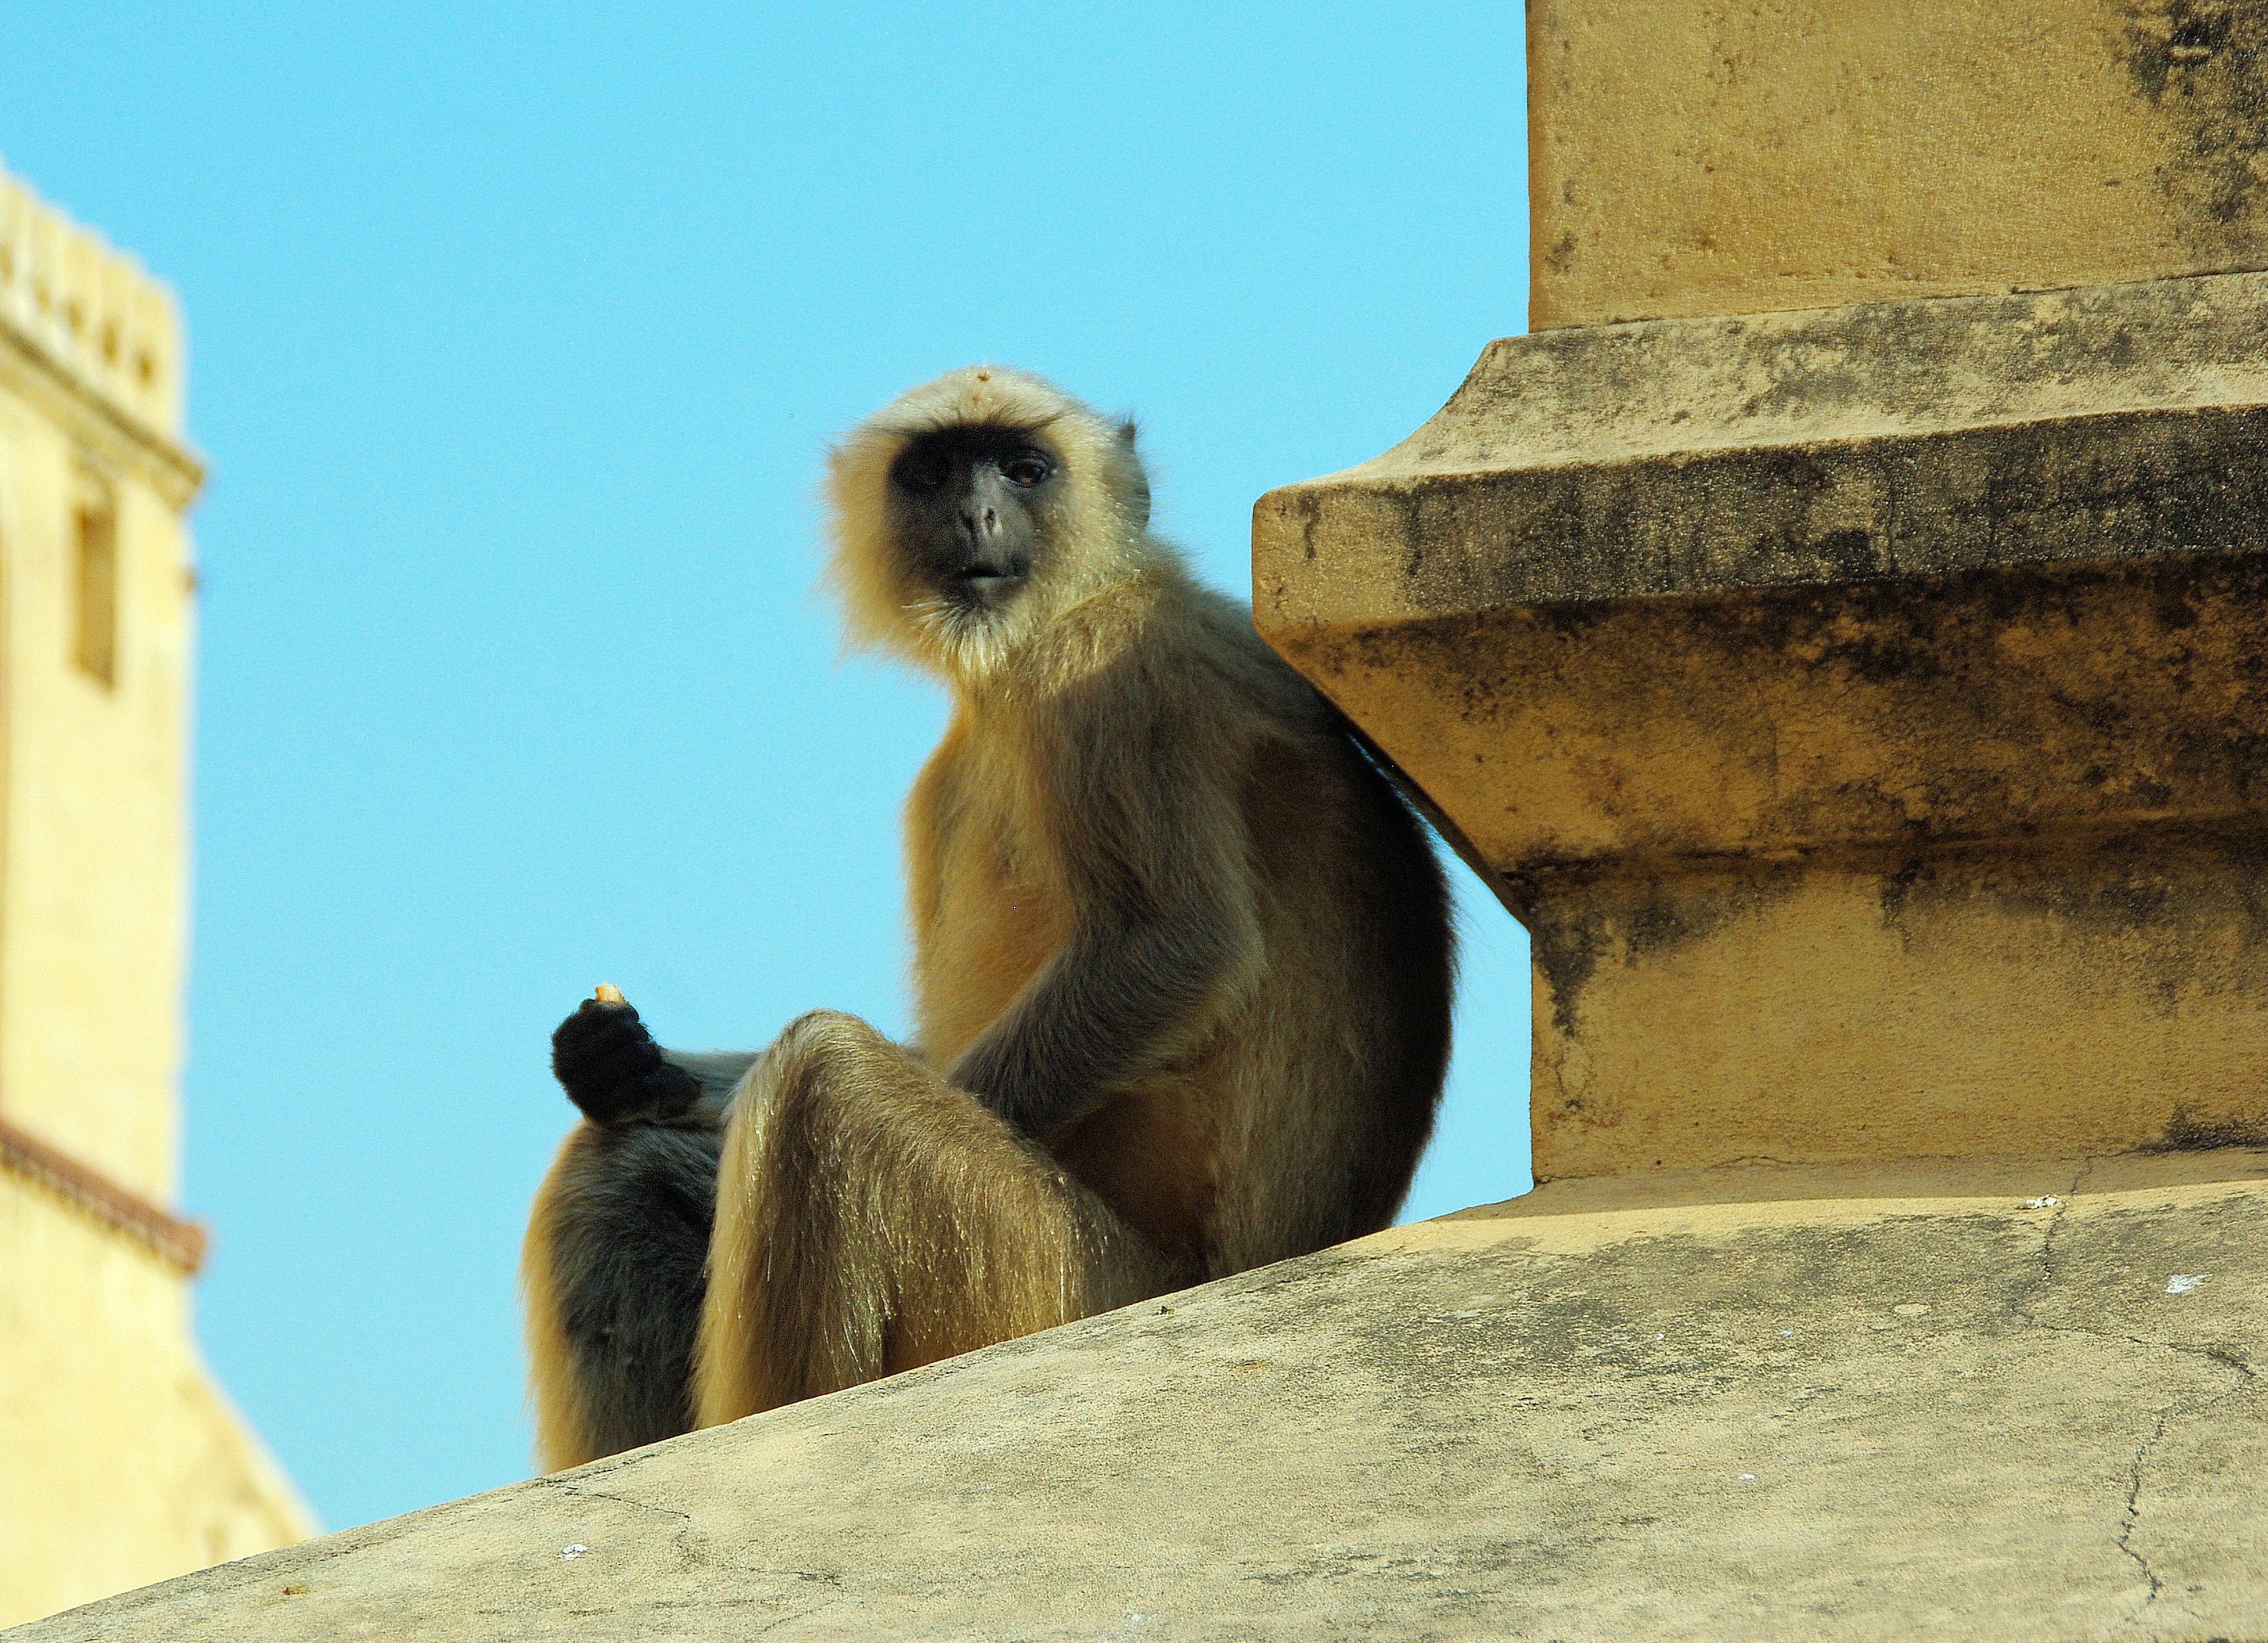
animal, wild, zoo, mammal, monkey, fauna, primate, temple, india